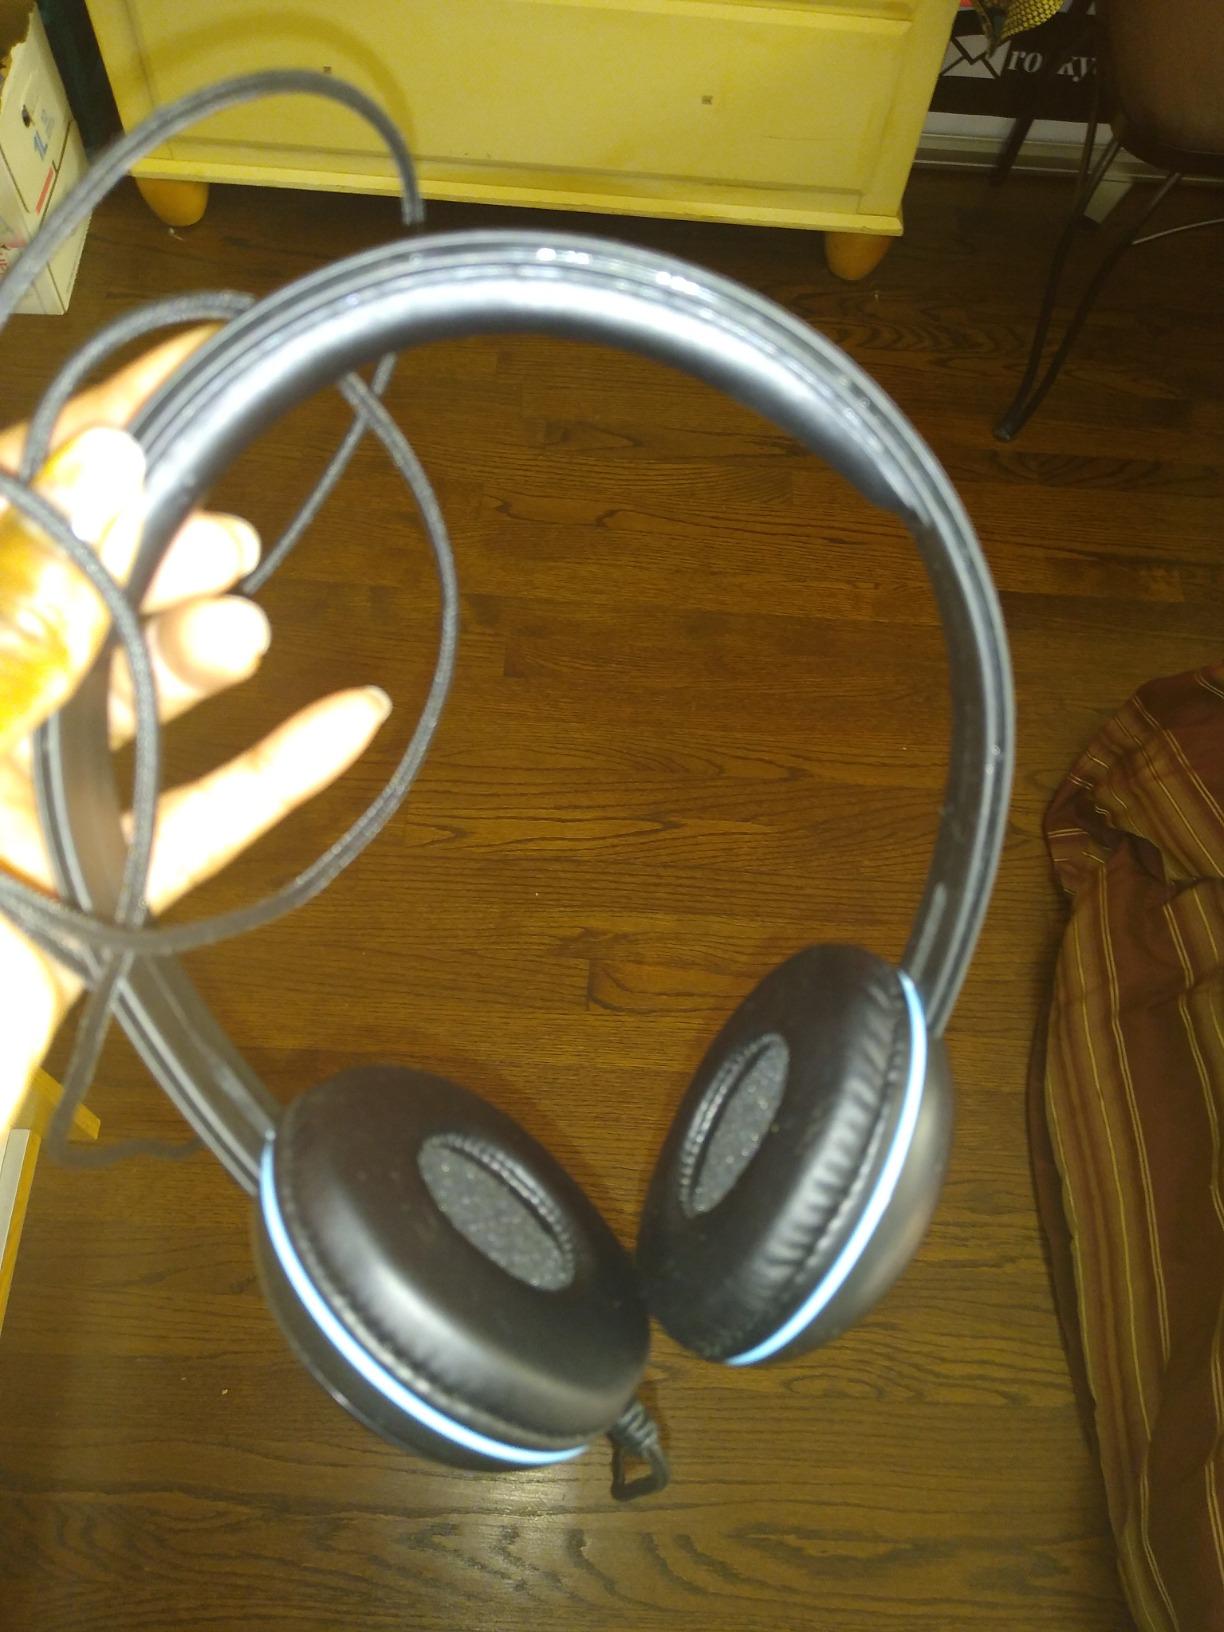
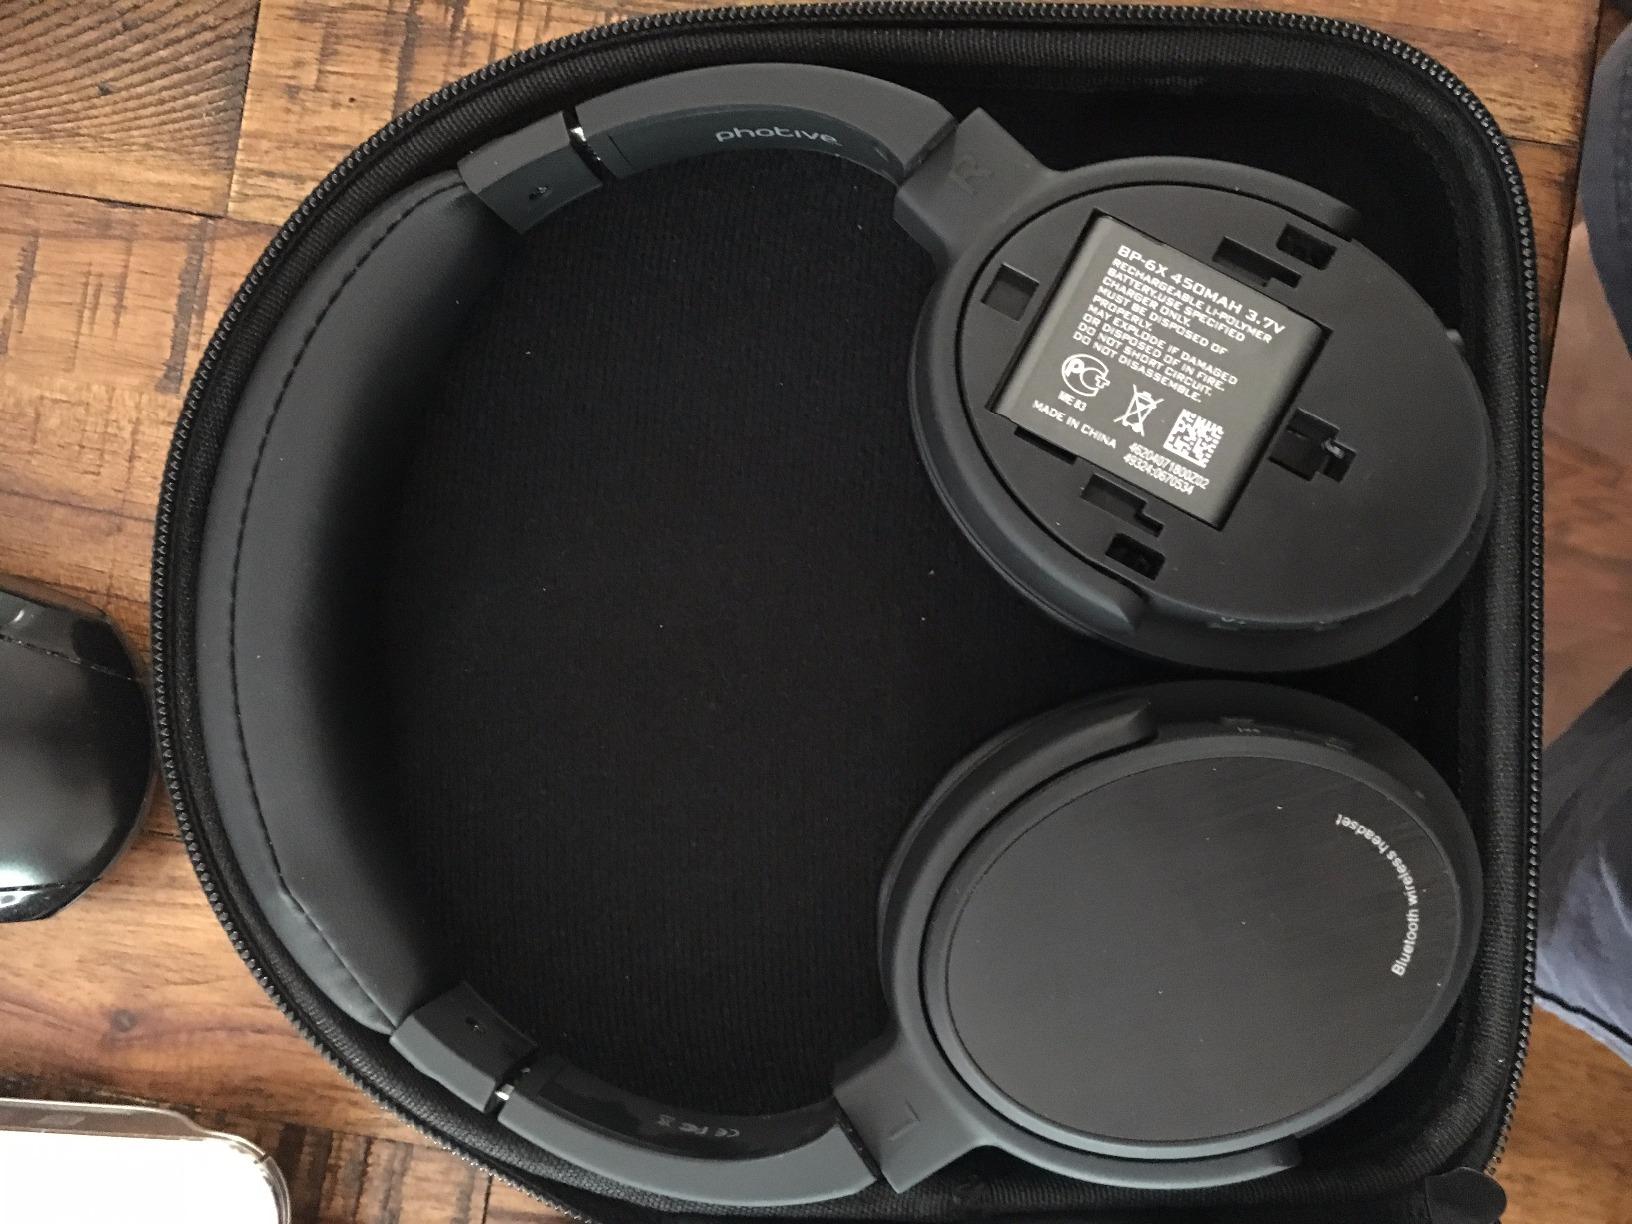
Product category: headphones
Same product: no